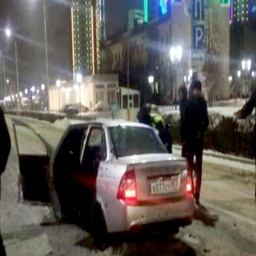
the incident took place at a busy crossroads in the city